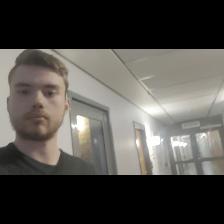
Label: Human